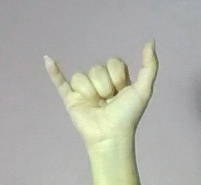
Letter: ya